Homedale, New Zealand

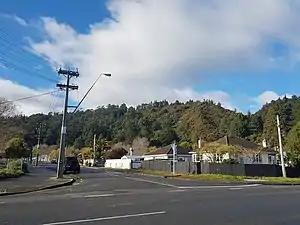

Homedale is a suburb of Wainuiomata, part of Lower Hutt city situated in the lower North Island of New Zealand.